Deborah Tolman

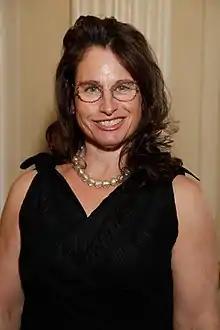
Deborah Tolman, as honoree at Women's eNews 21 Leaders 2012

Deborah L. Tolman is a developmental psychologist and the co-founder of SPARK: Sexualization Protest: Action, Resistance, Knowledge. She is the author of "Dilemmas of Desire: Teenage Girls Talk about Sexuality", which was awarded the 2003 Distinguished Book Award from the Association for Women in Psychology.